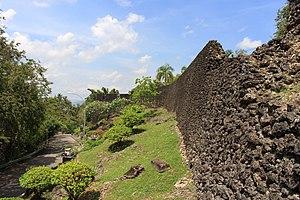
Buton ou Butung est une île d'Indonésie située dans la province de Sulawesi du Sud-Est.